Union between Sweden and Norway

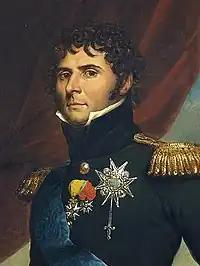
Swedish Crown Prince Charles John (Bernadotte), who staunchly opposed Norwegian independence, only to offer generous terms of a union

On 10 April, the delegates convened at Eidsvoll Manor. Seated on uncomfortable benches, the convention elected its officers in the presence of Christian Frederik on 11 April, before the debates began the next day. Two parties were soon formed, the "Independence party", variously known as the "Danish party" or "the Prince's party", and on the other hand, the "Union party", also known as the "Swedish party". All delegates agreed that independence would be the ideal solution, but they disagreed on what was feasible.